William Hooper Councill

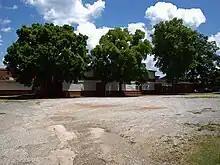
W. H. Councill High School building in Huntsville, 2010

The first public school for African Americans in Huntsville was named William Hooper Councill High School in Councill's honor. It began as Councill Training School in 1867. Civil rights leader Joseph Lowery is one of its alumni. The school closed during integration, with the last class graduating in 1966. The high school building is listed on the Alabama Register of Landmarks and Heritage.